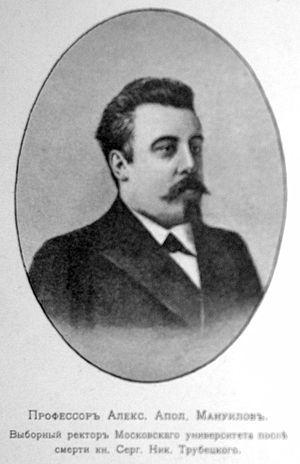
Liste chronologique des membres du Conseil d'État de l'Empire russe du 3 mars 1801 au 17 avril 1906.